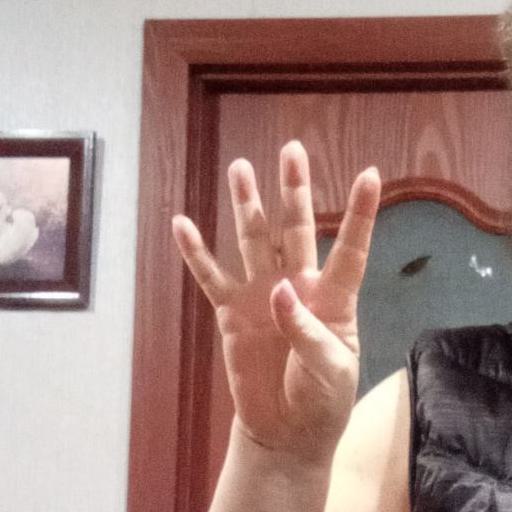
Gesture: four